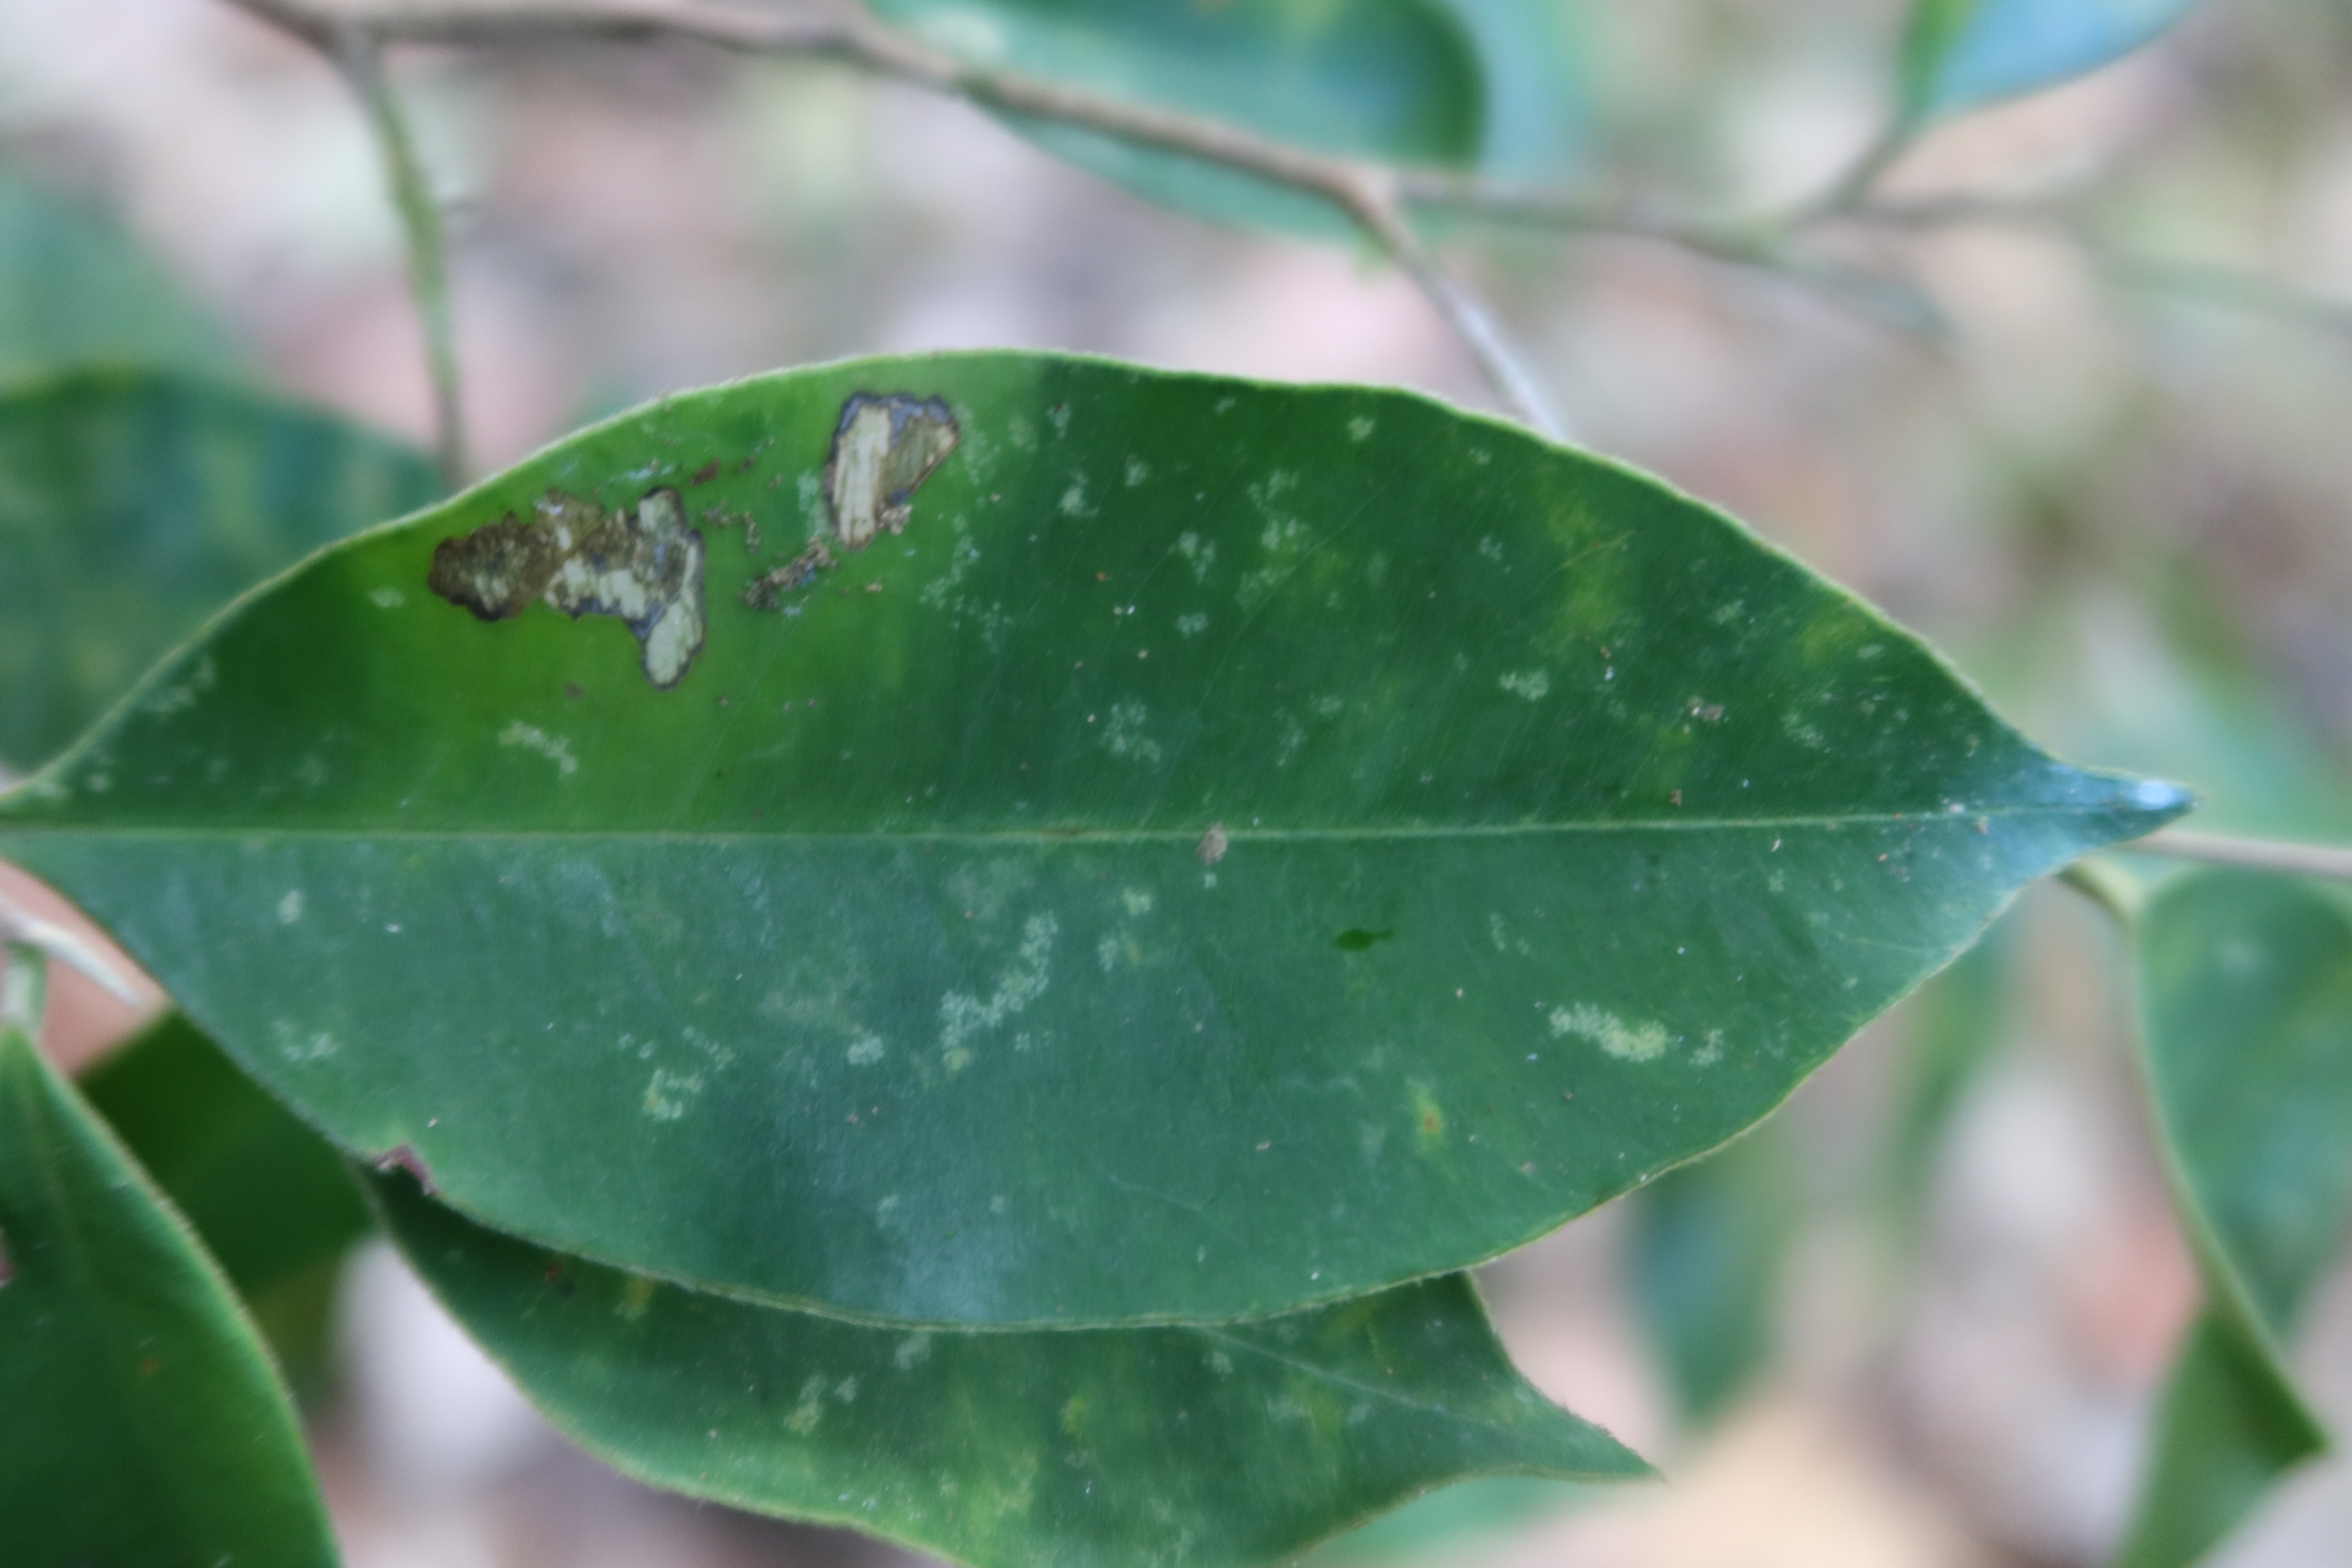
Label: Translucent lesion